Architecture of Scotland

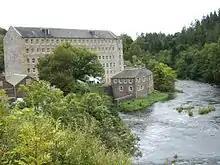
New Lanark, cotton mills and housing for workers on the banks of the River Clyde, founded in 1786 and developed by Robert Owen from 1800

After the Act of Union, growing prosperity in Scotland led to a spate of new building, both public and private. The threat of Jacobite insurrection or invasion meant that Scotland also saw more military building than England in this period, relying on the strength of inclined and angled engineered masonry work combined